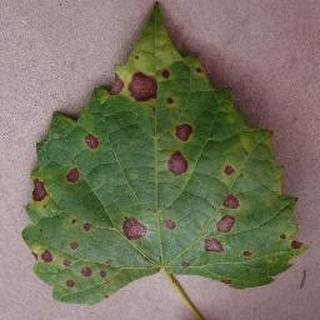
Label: grape_black_rot